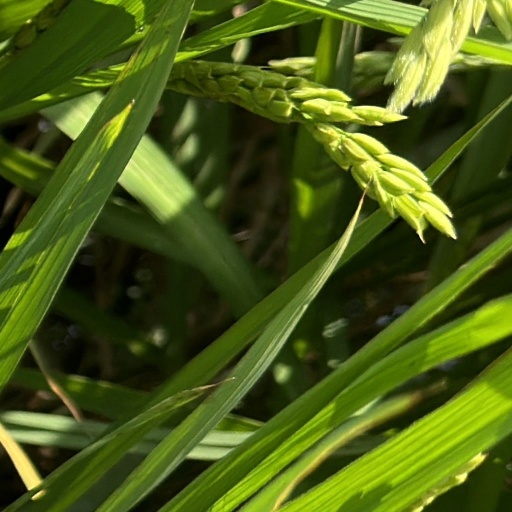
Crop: rice